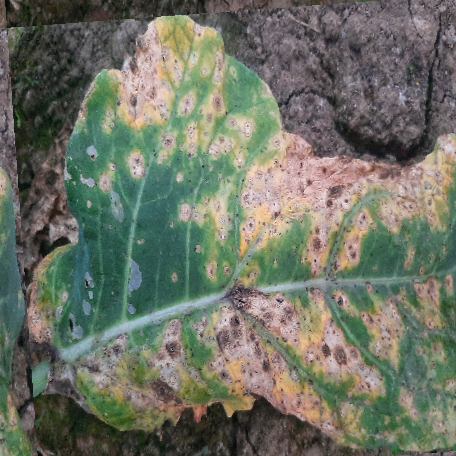
Label: Downy Mildew